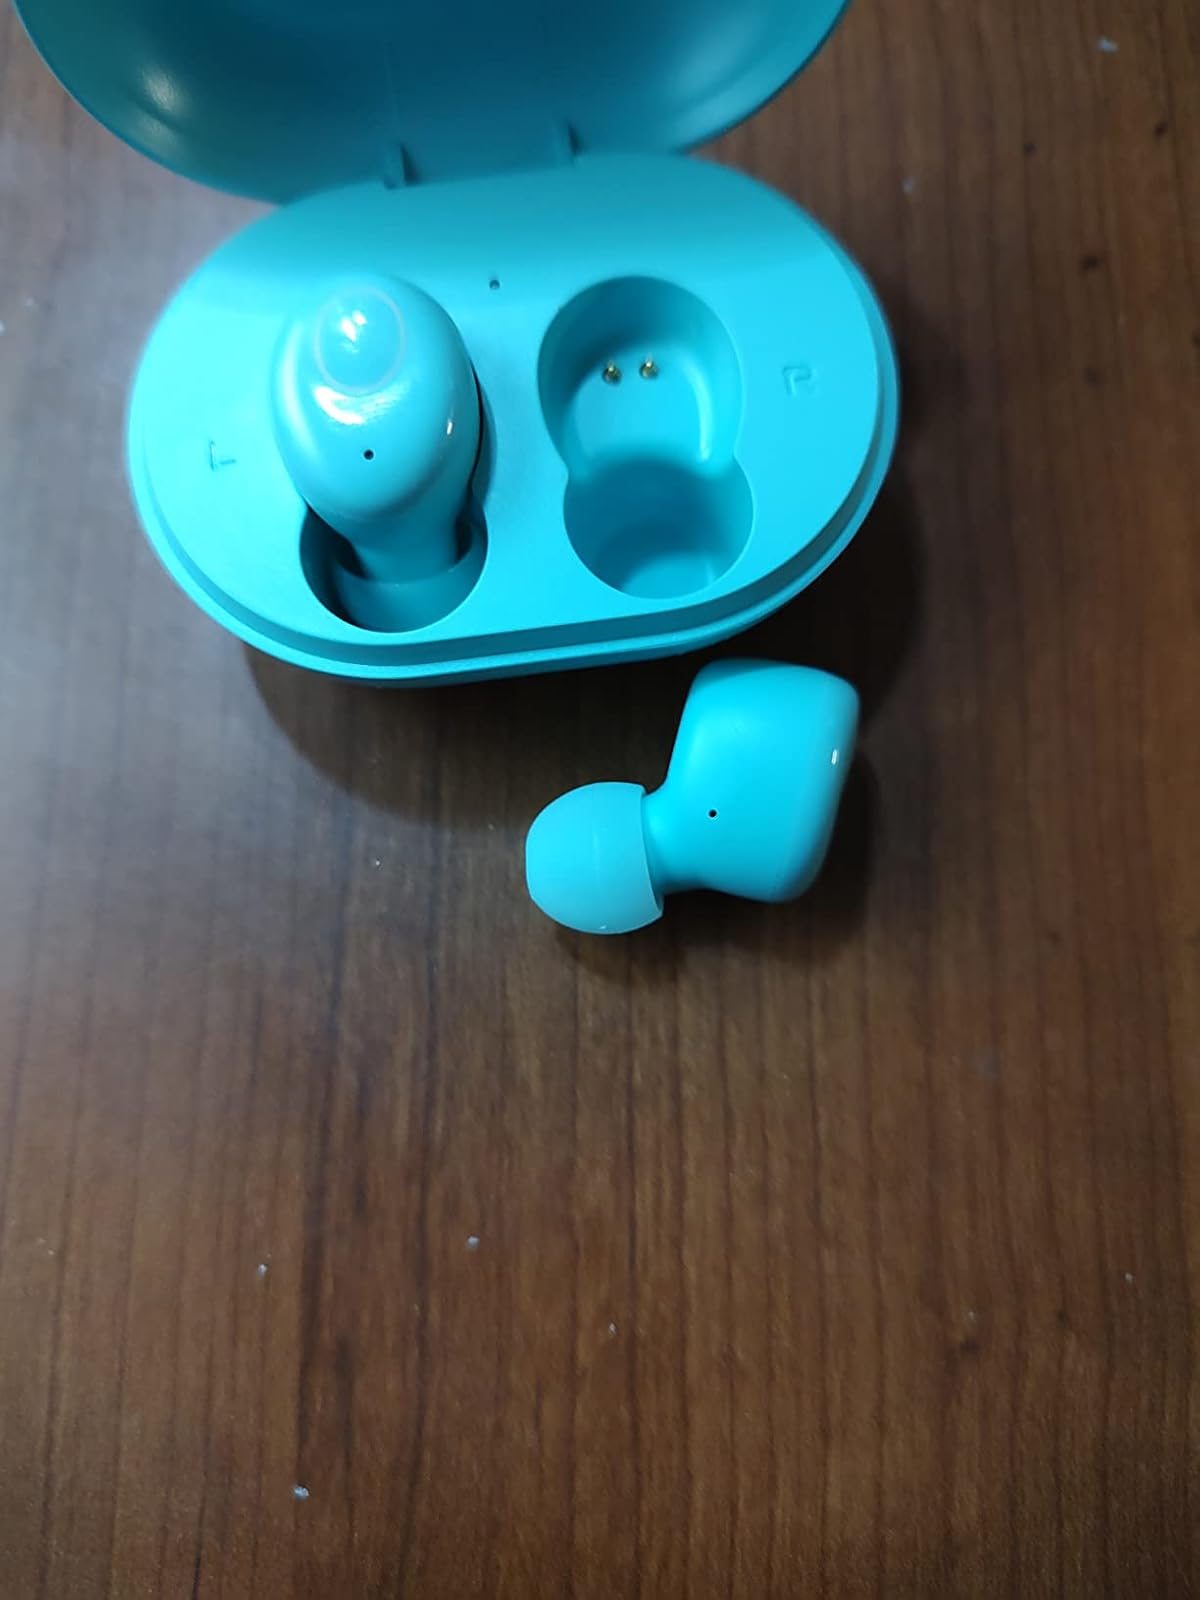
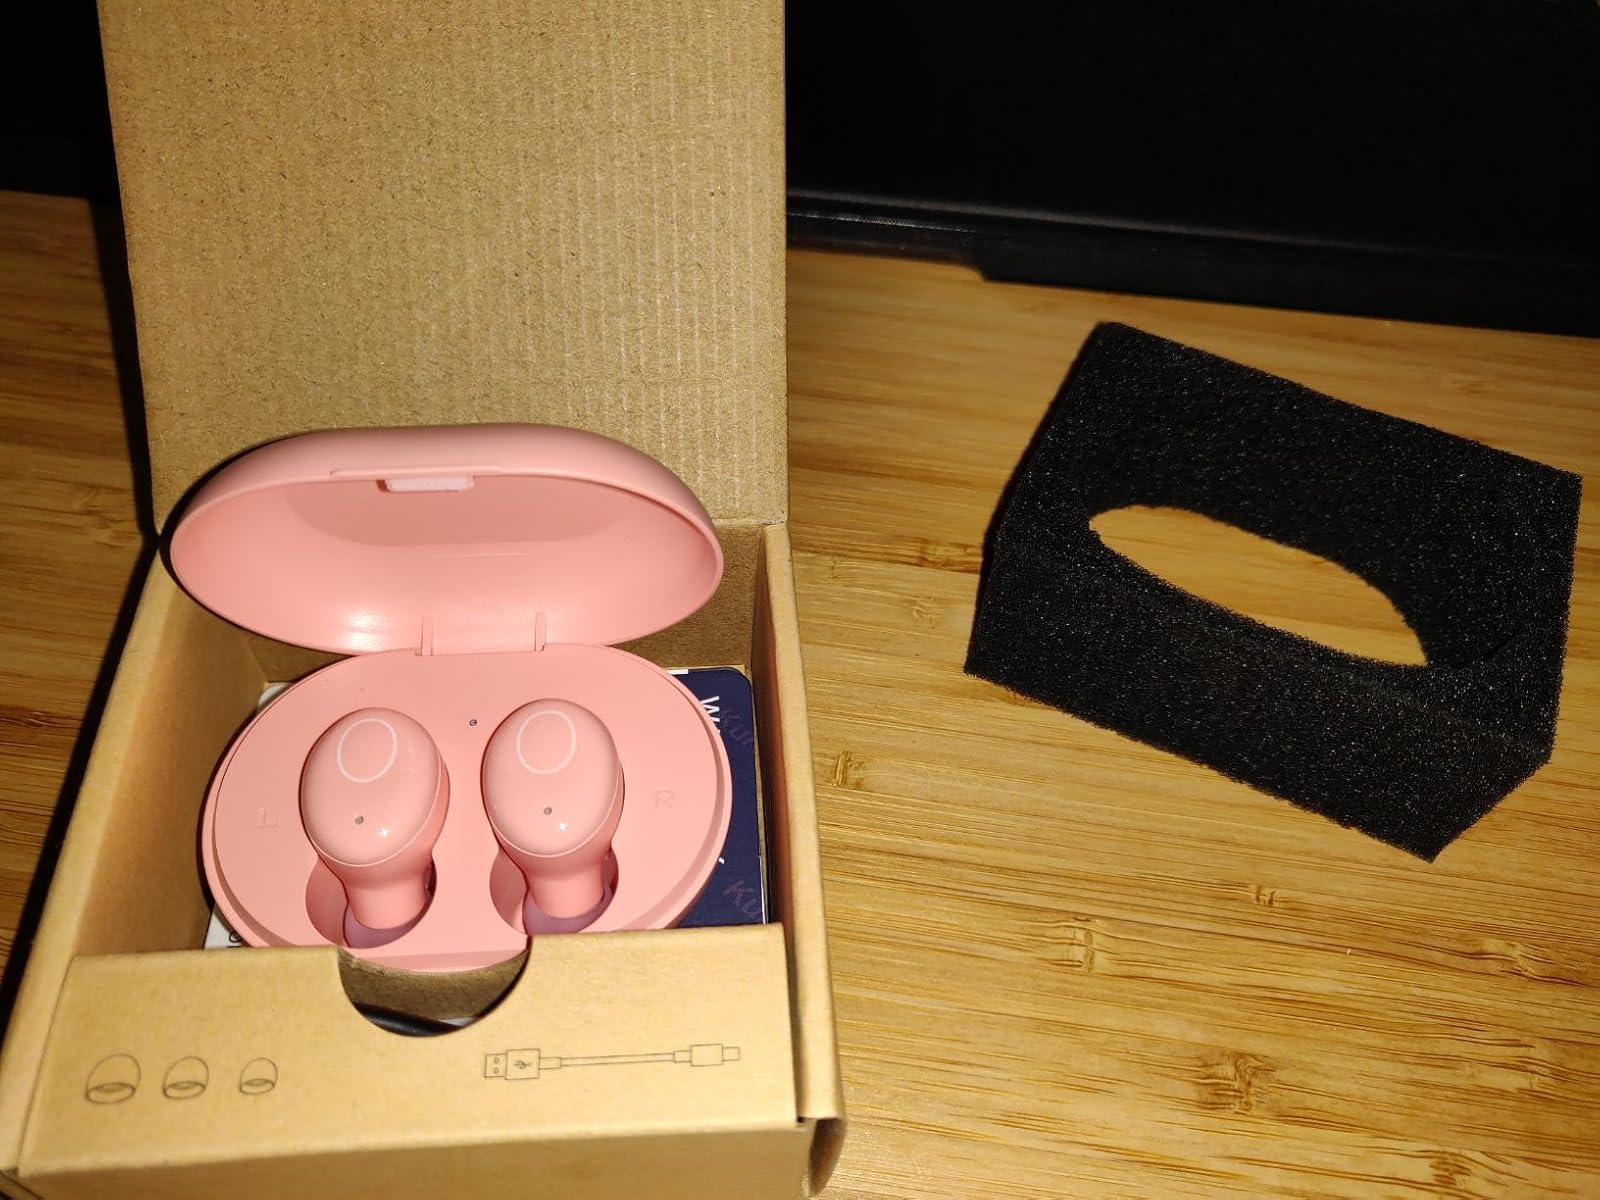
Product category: earbuds
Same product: no